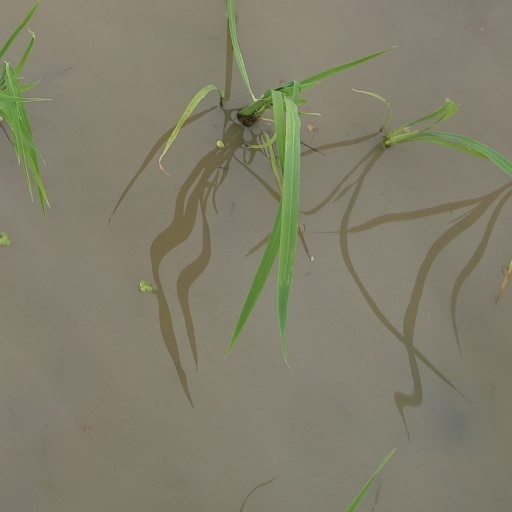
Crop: rice